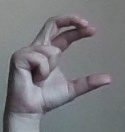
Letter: thal